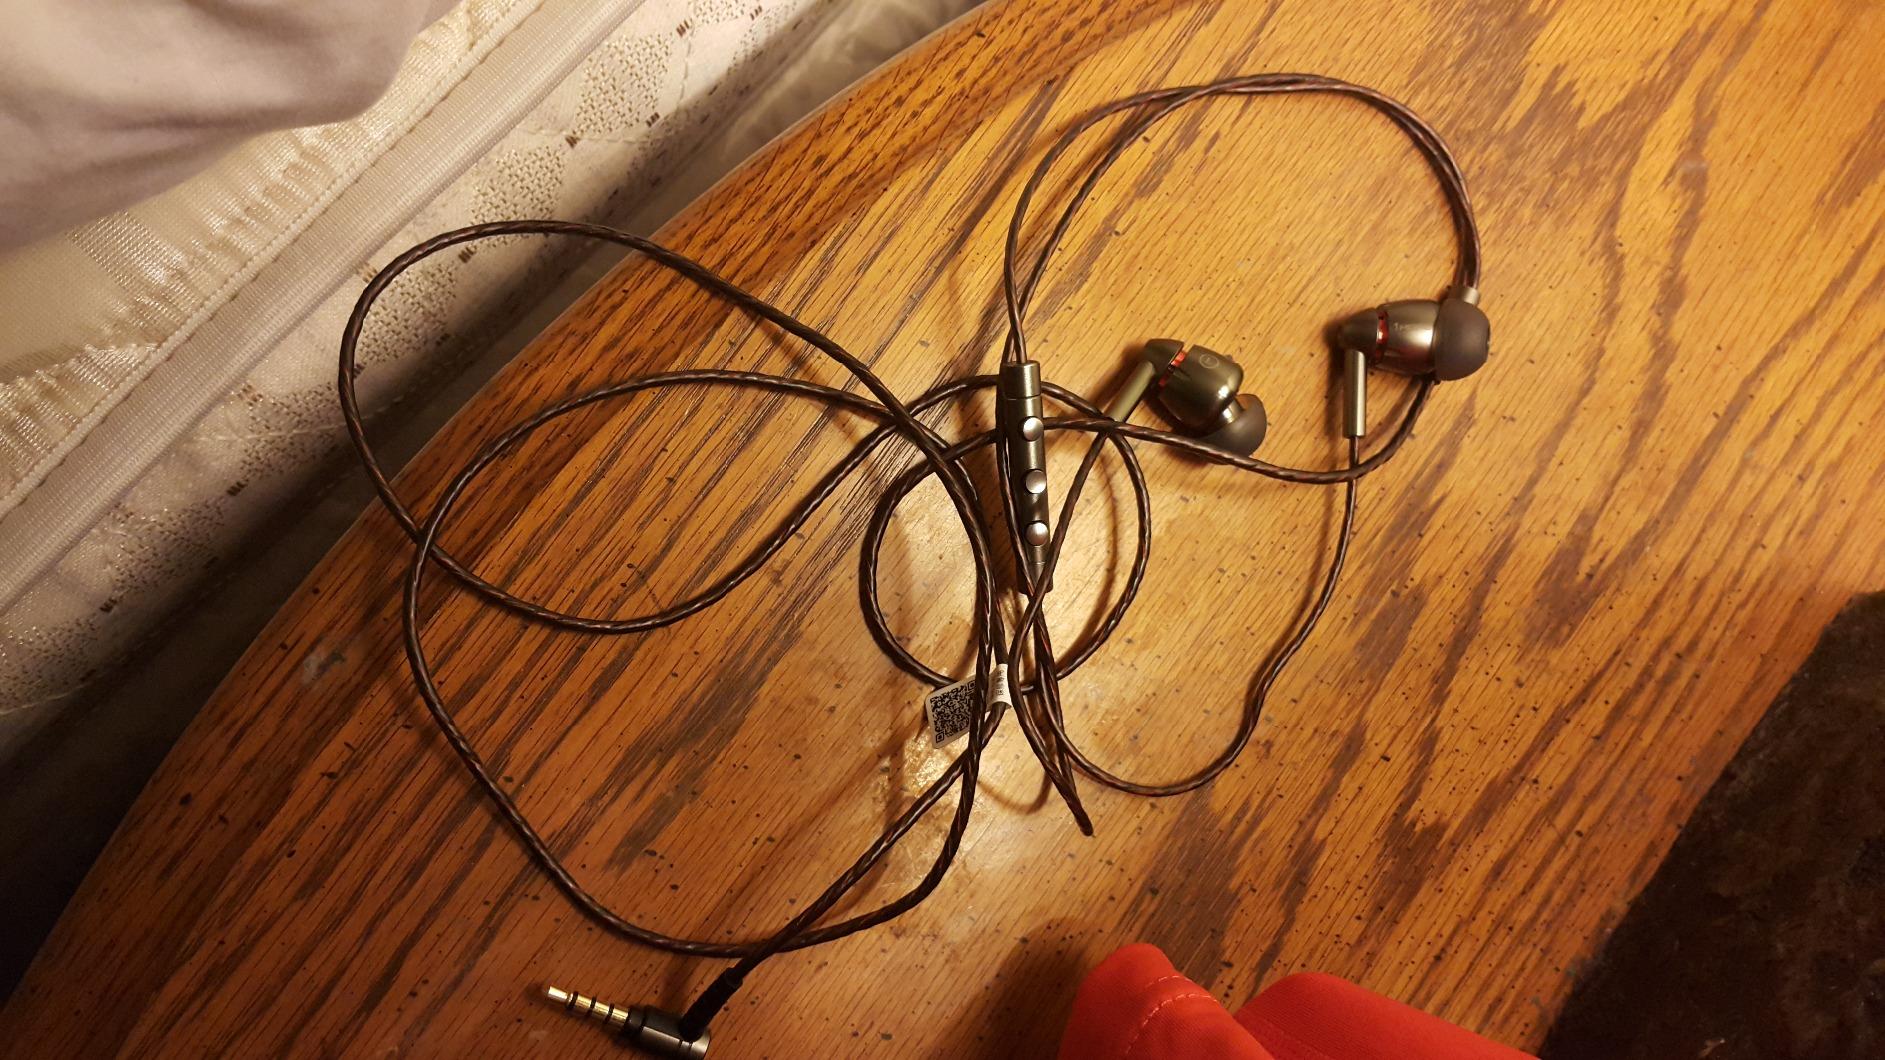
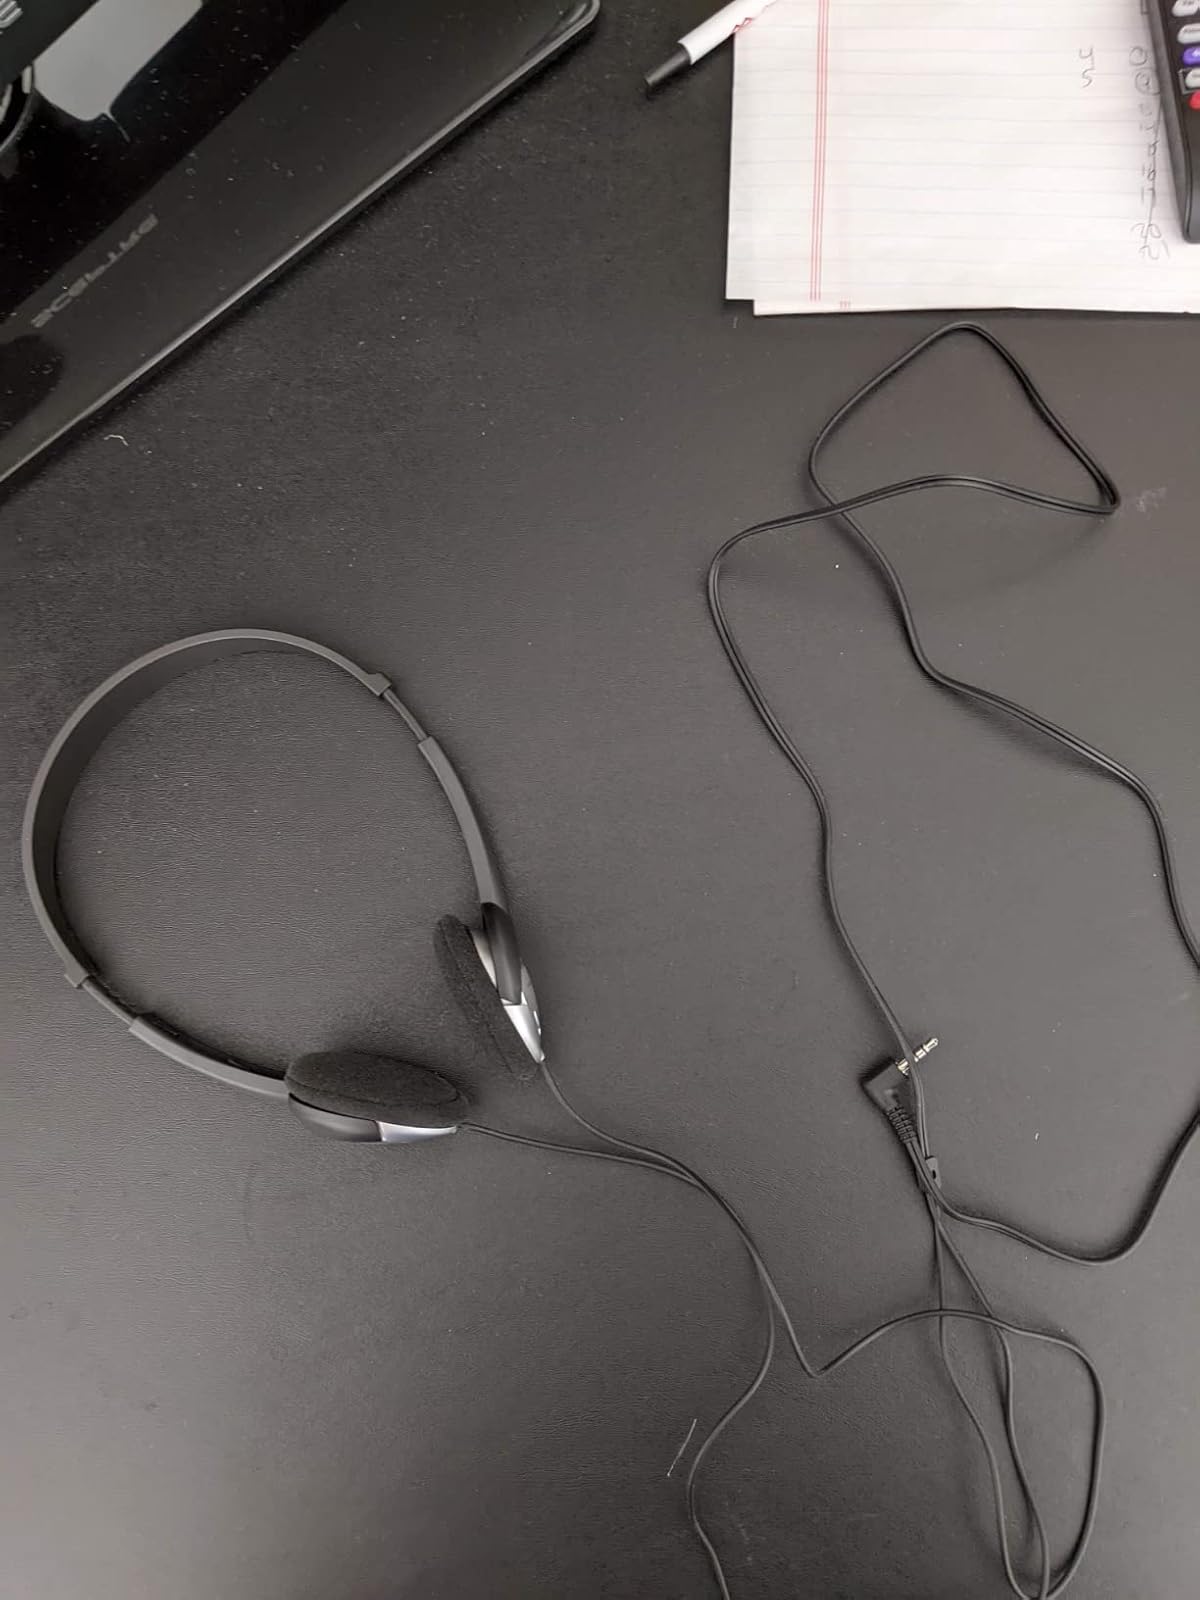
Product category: headphones
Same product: no